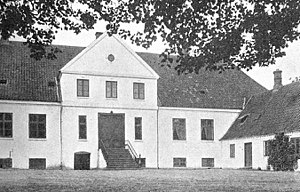
Ørritslevgård
Ørritslevgård omkring år 1900.
Ørritslevgård er en lille herregård, som nævnes første gang i 1580. Gården ligger i Otterup Sogn, Lunde Herred, Otterup Kommune. Hovedbygningen er opført i 1789.
Ørritslevgård er en lille herregård i Otterup Sogn, Lunde Herred, Otterup Kommune på Nordfyn. Gården nævnes første gang i 1580. Hovedbygningen er opført i 1789. Til godset hører 340 hektar jord.